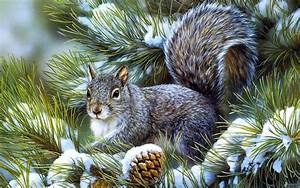
Label: scoiattolo